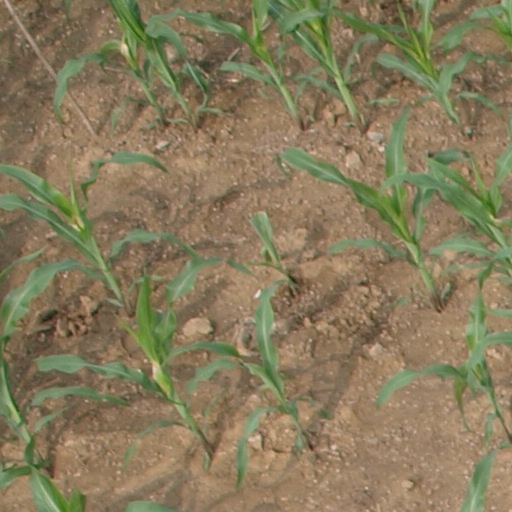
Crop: maize; corn